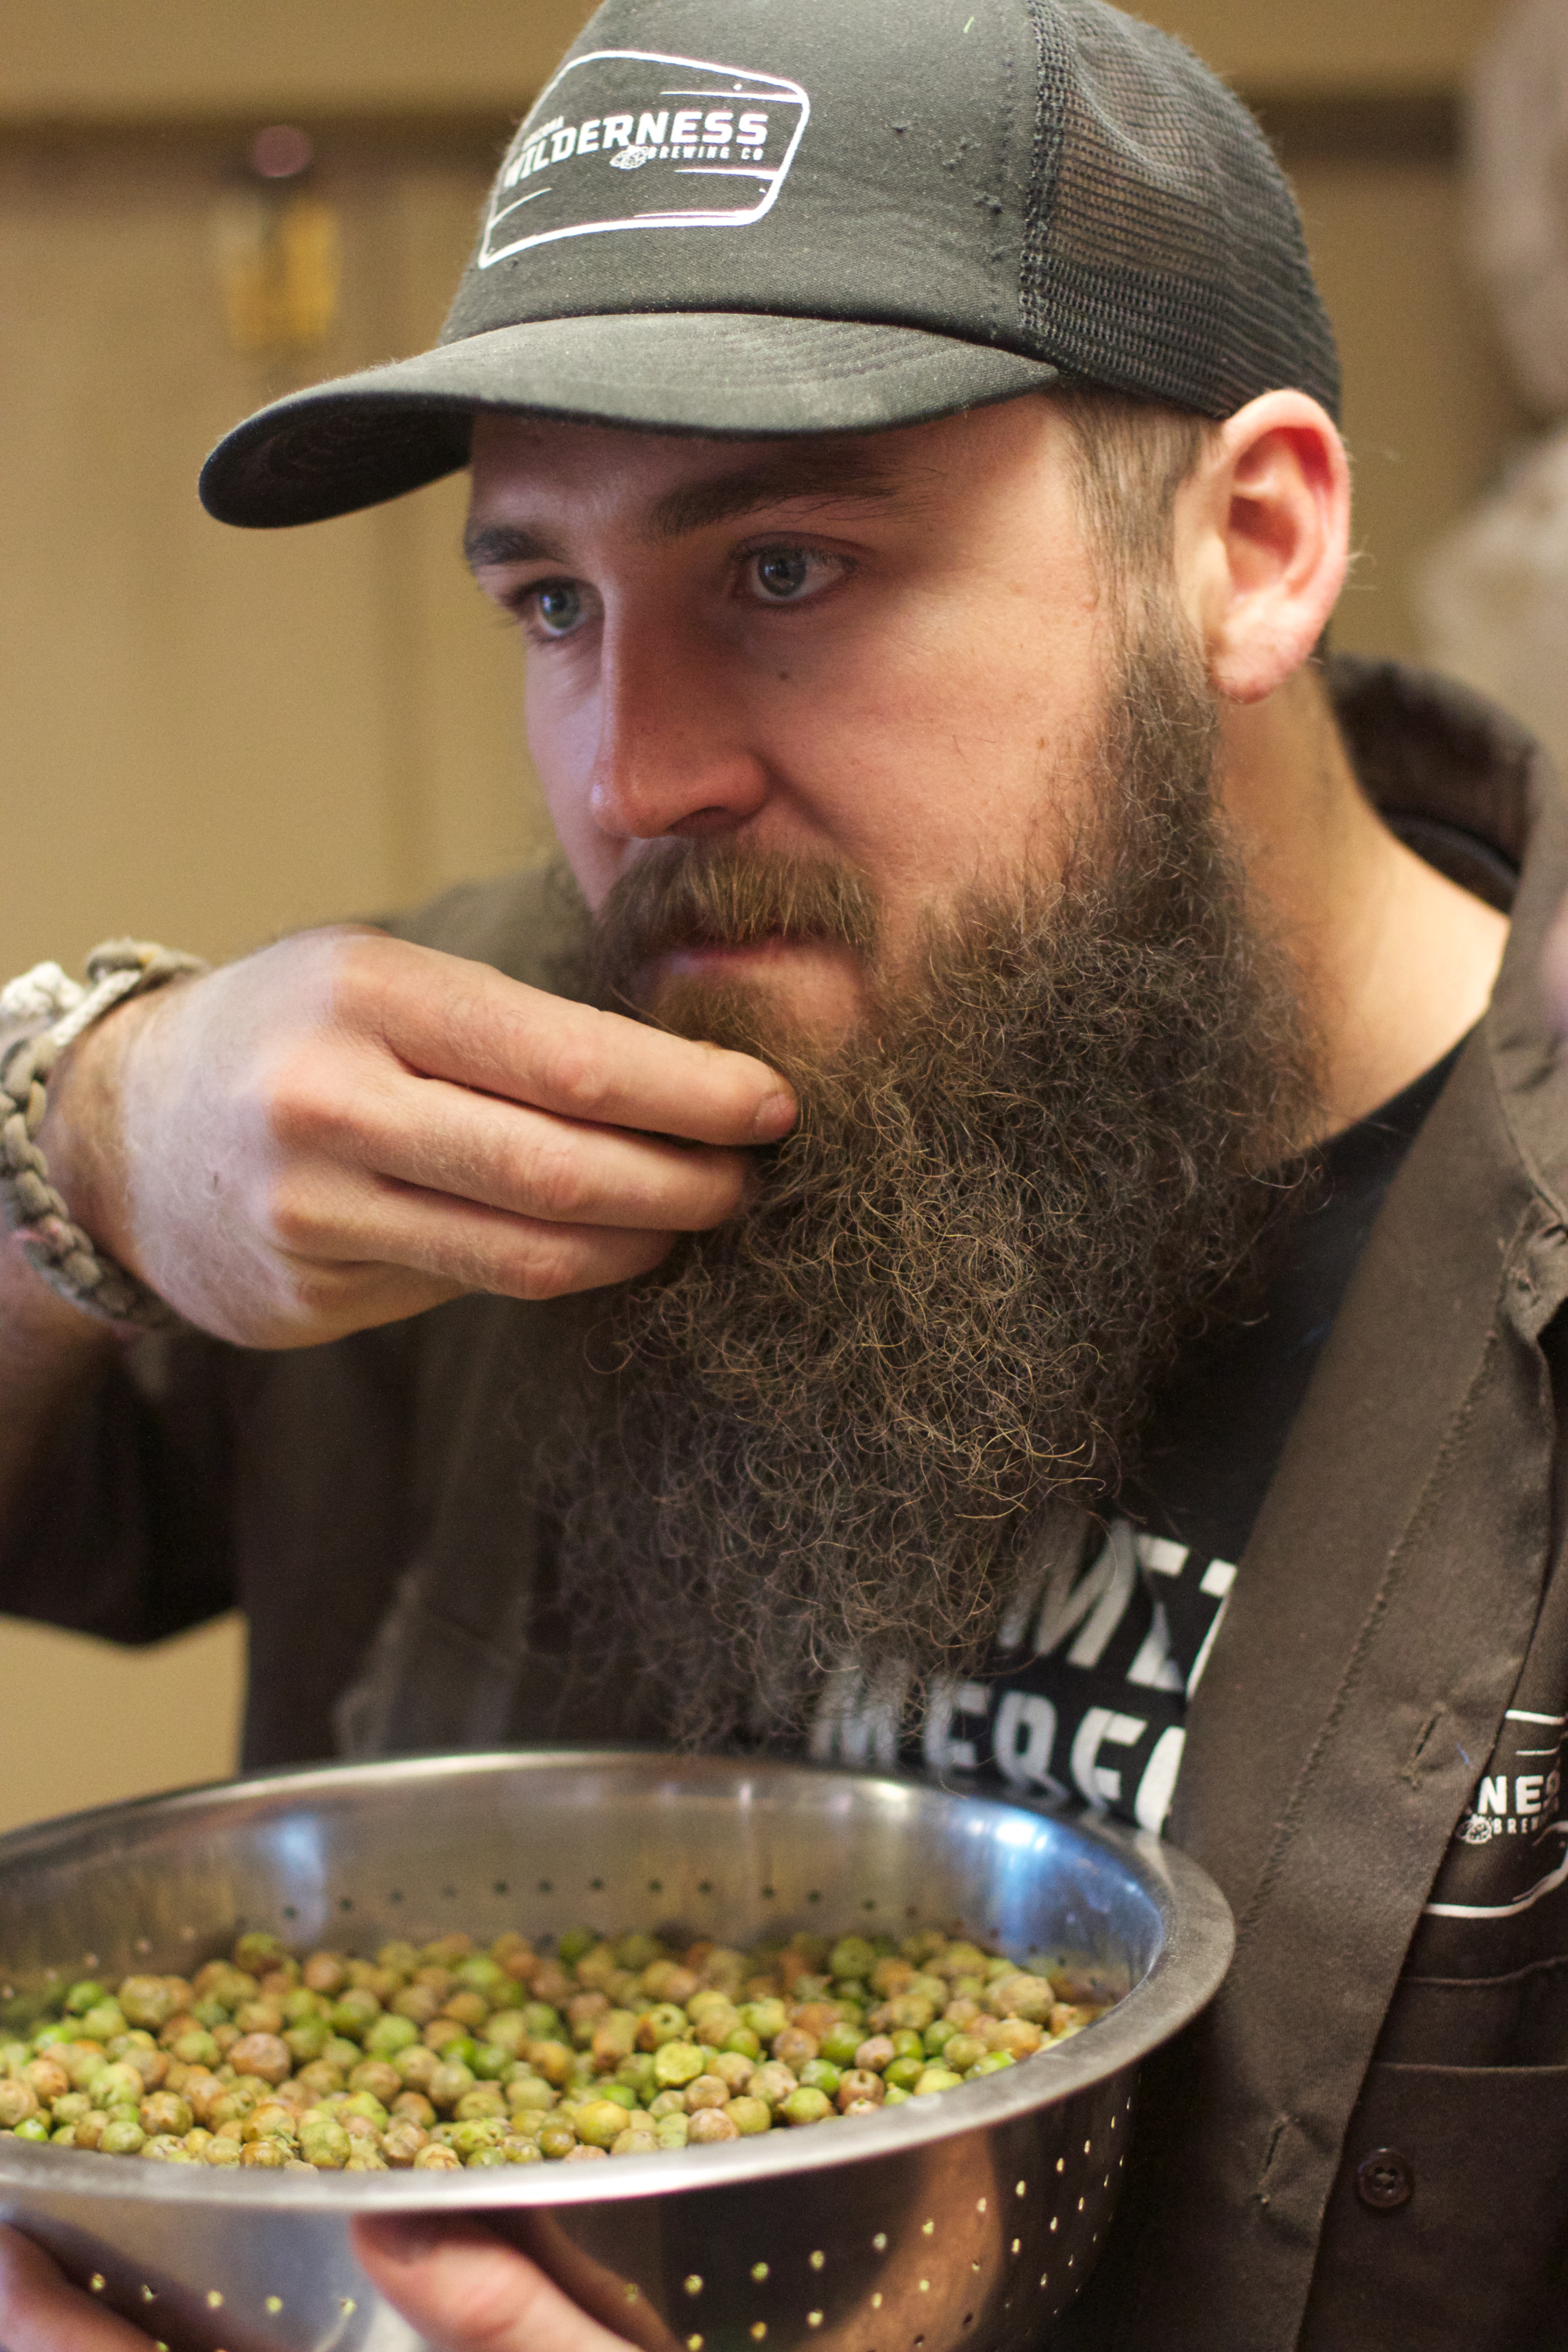
person, hair, dish, food, beard, beer, eating, thatbrewery, beardbrew, sense, facial hair, human action